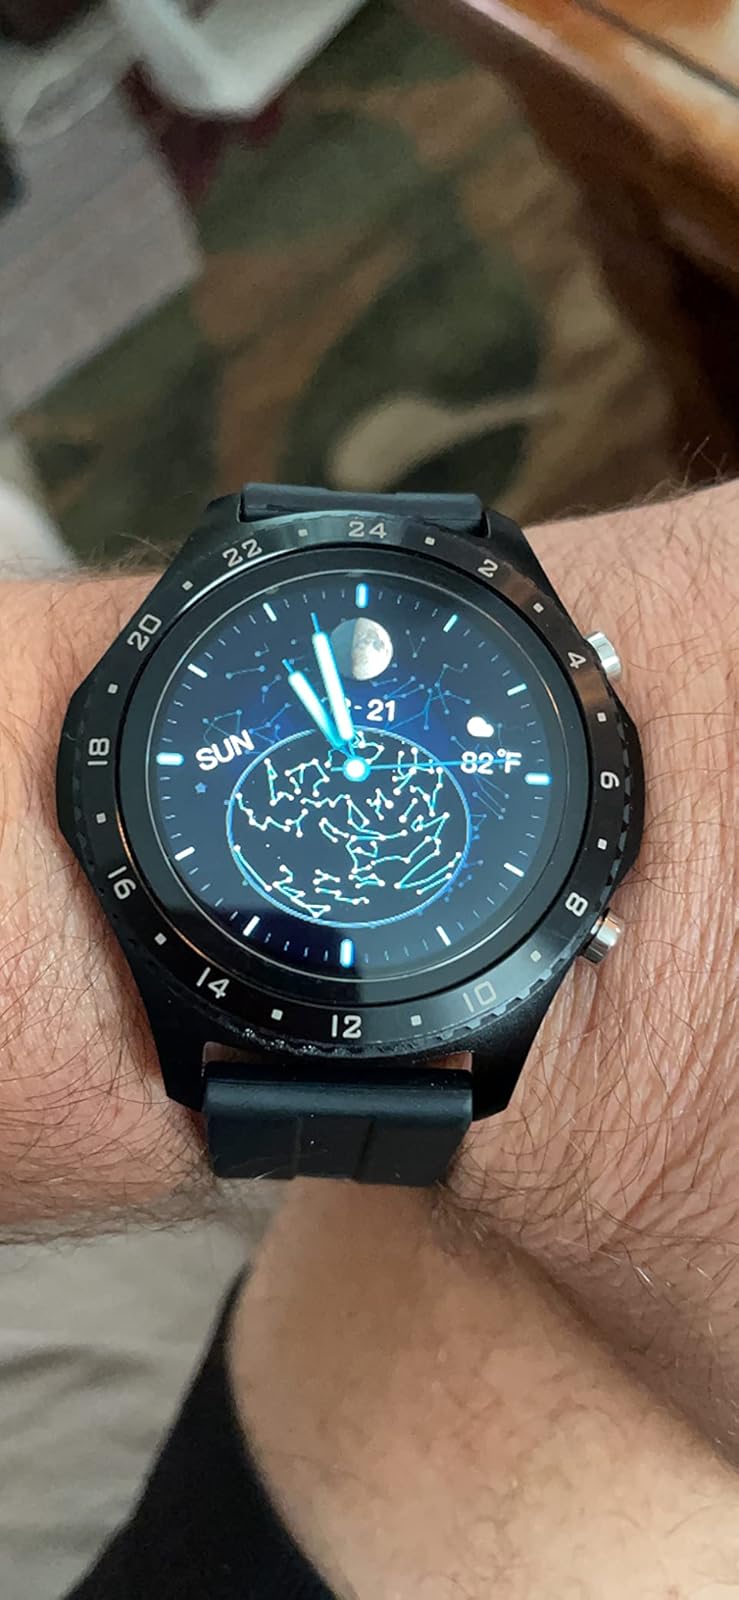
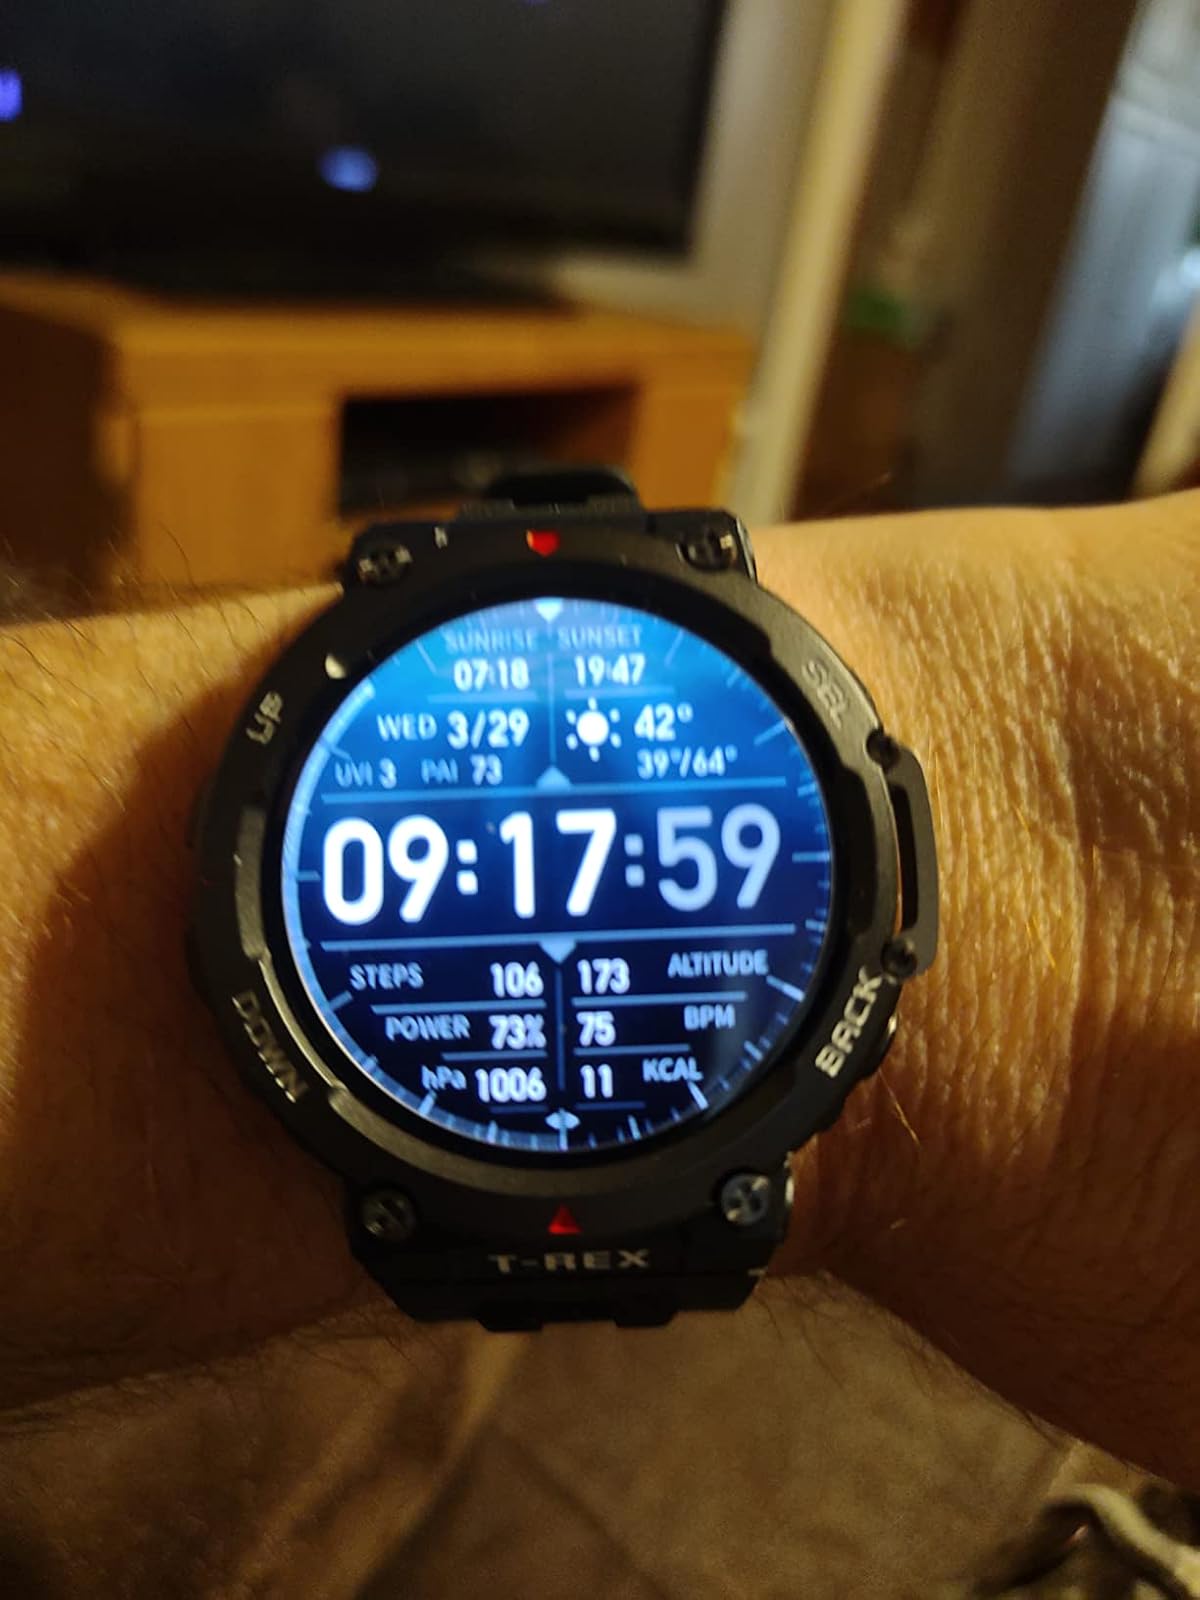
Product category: smartwatch
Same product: no